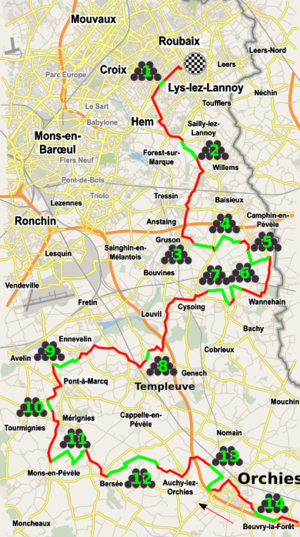
Paris-Roubaix 2017 / Ruten
Kort
Paris-Roubaix 2017 var den 115. udgave af cykelløbet Paris-Roubaix. Det var det 15. arrangement på UCI's World Tour-kalender i 2017 og blev arrangeret 9. april 2017. Løbet blev vundet af belgiske Greg Van Avermaet fra BMC Racing Team.